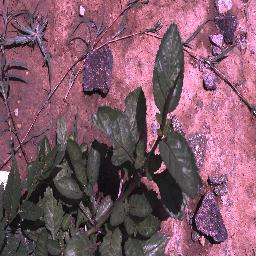
Label: snake_weed